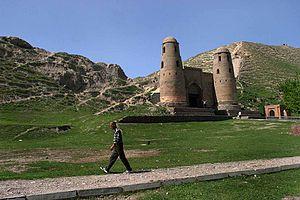
La culture du Tadjikistan, pays de l'Asie centrale, désigne d'abord les pratiques culturelles observables de ses habitants.